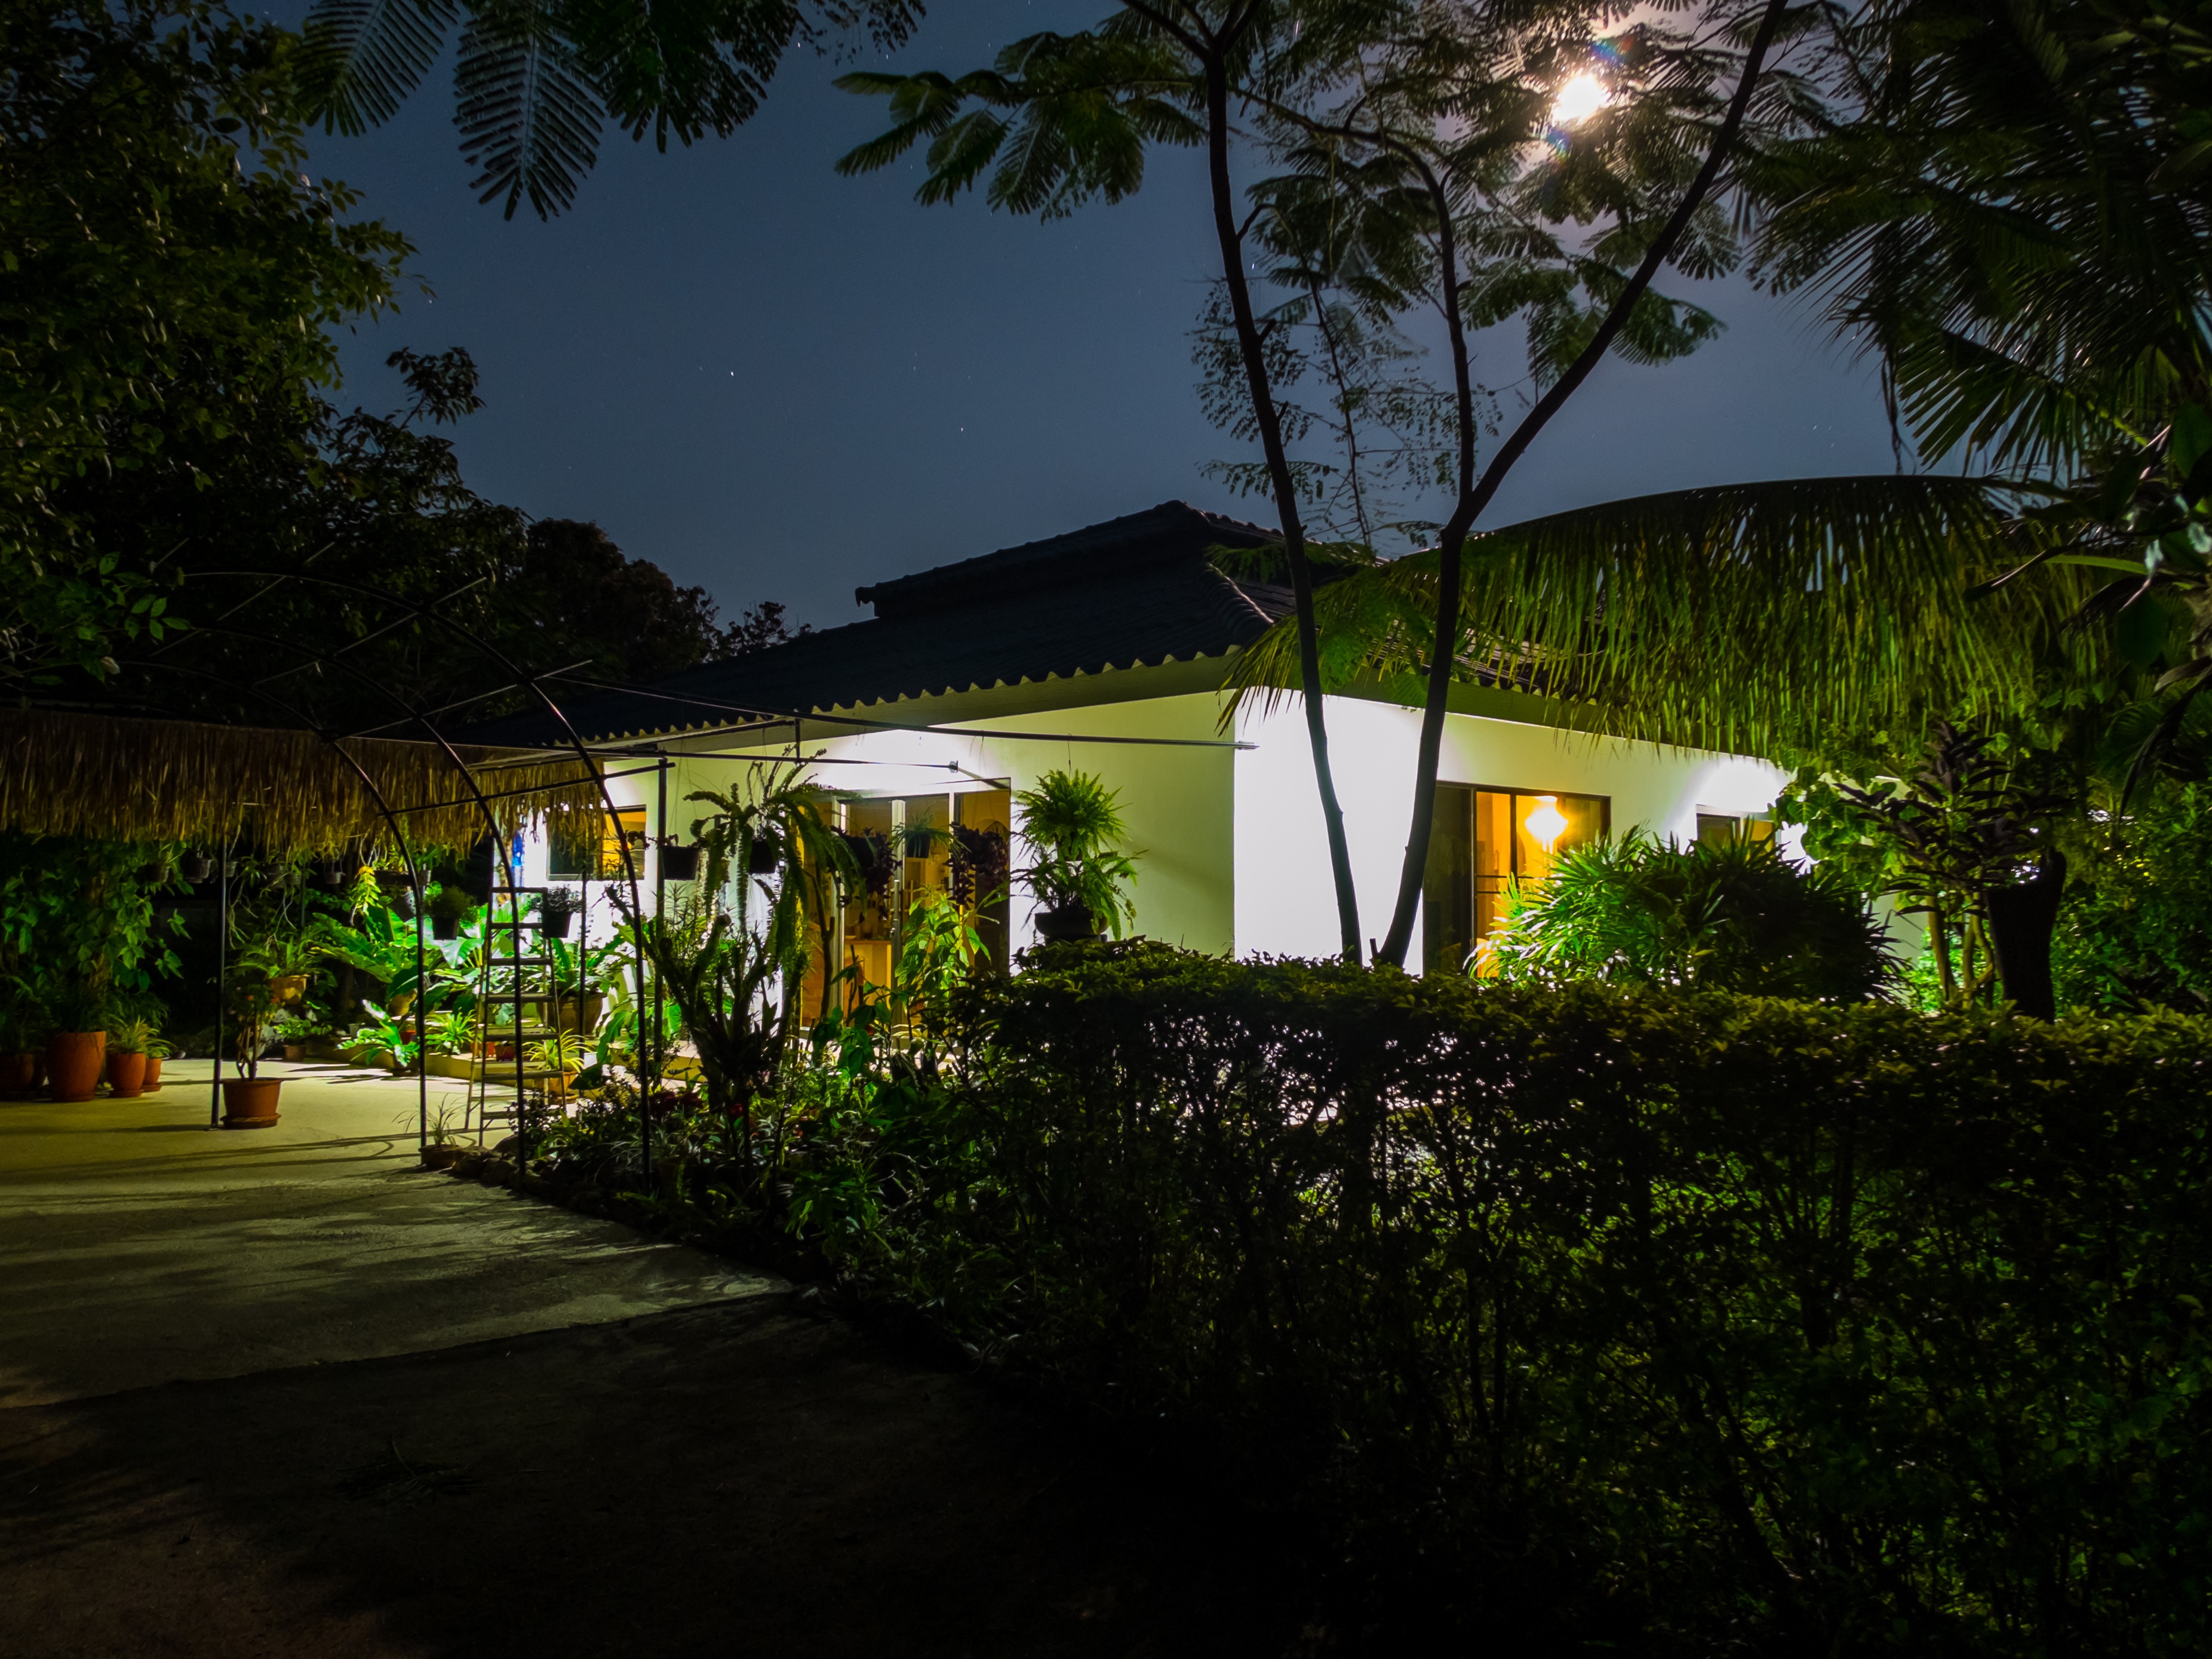
villa, house, home, garden, resort, estate, hacienda, night photograph, full moon night